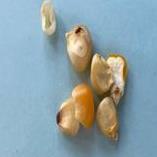
Maize quality: Bad